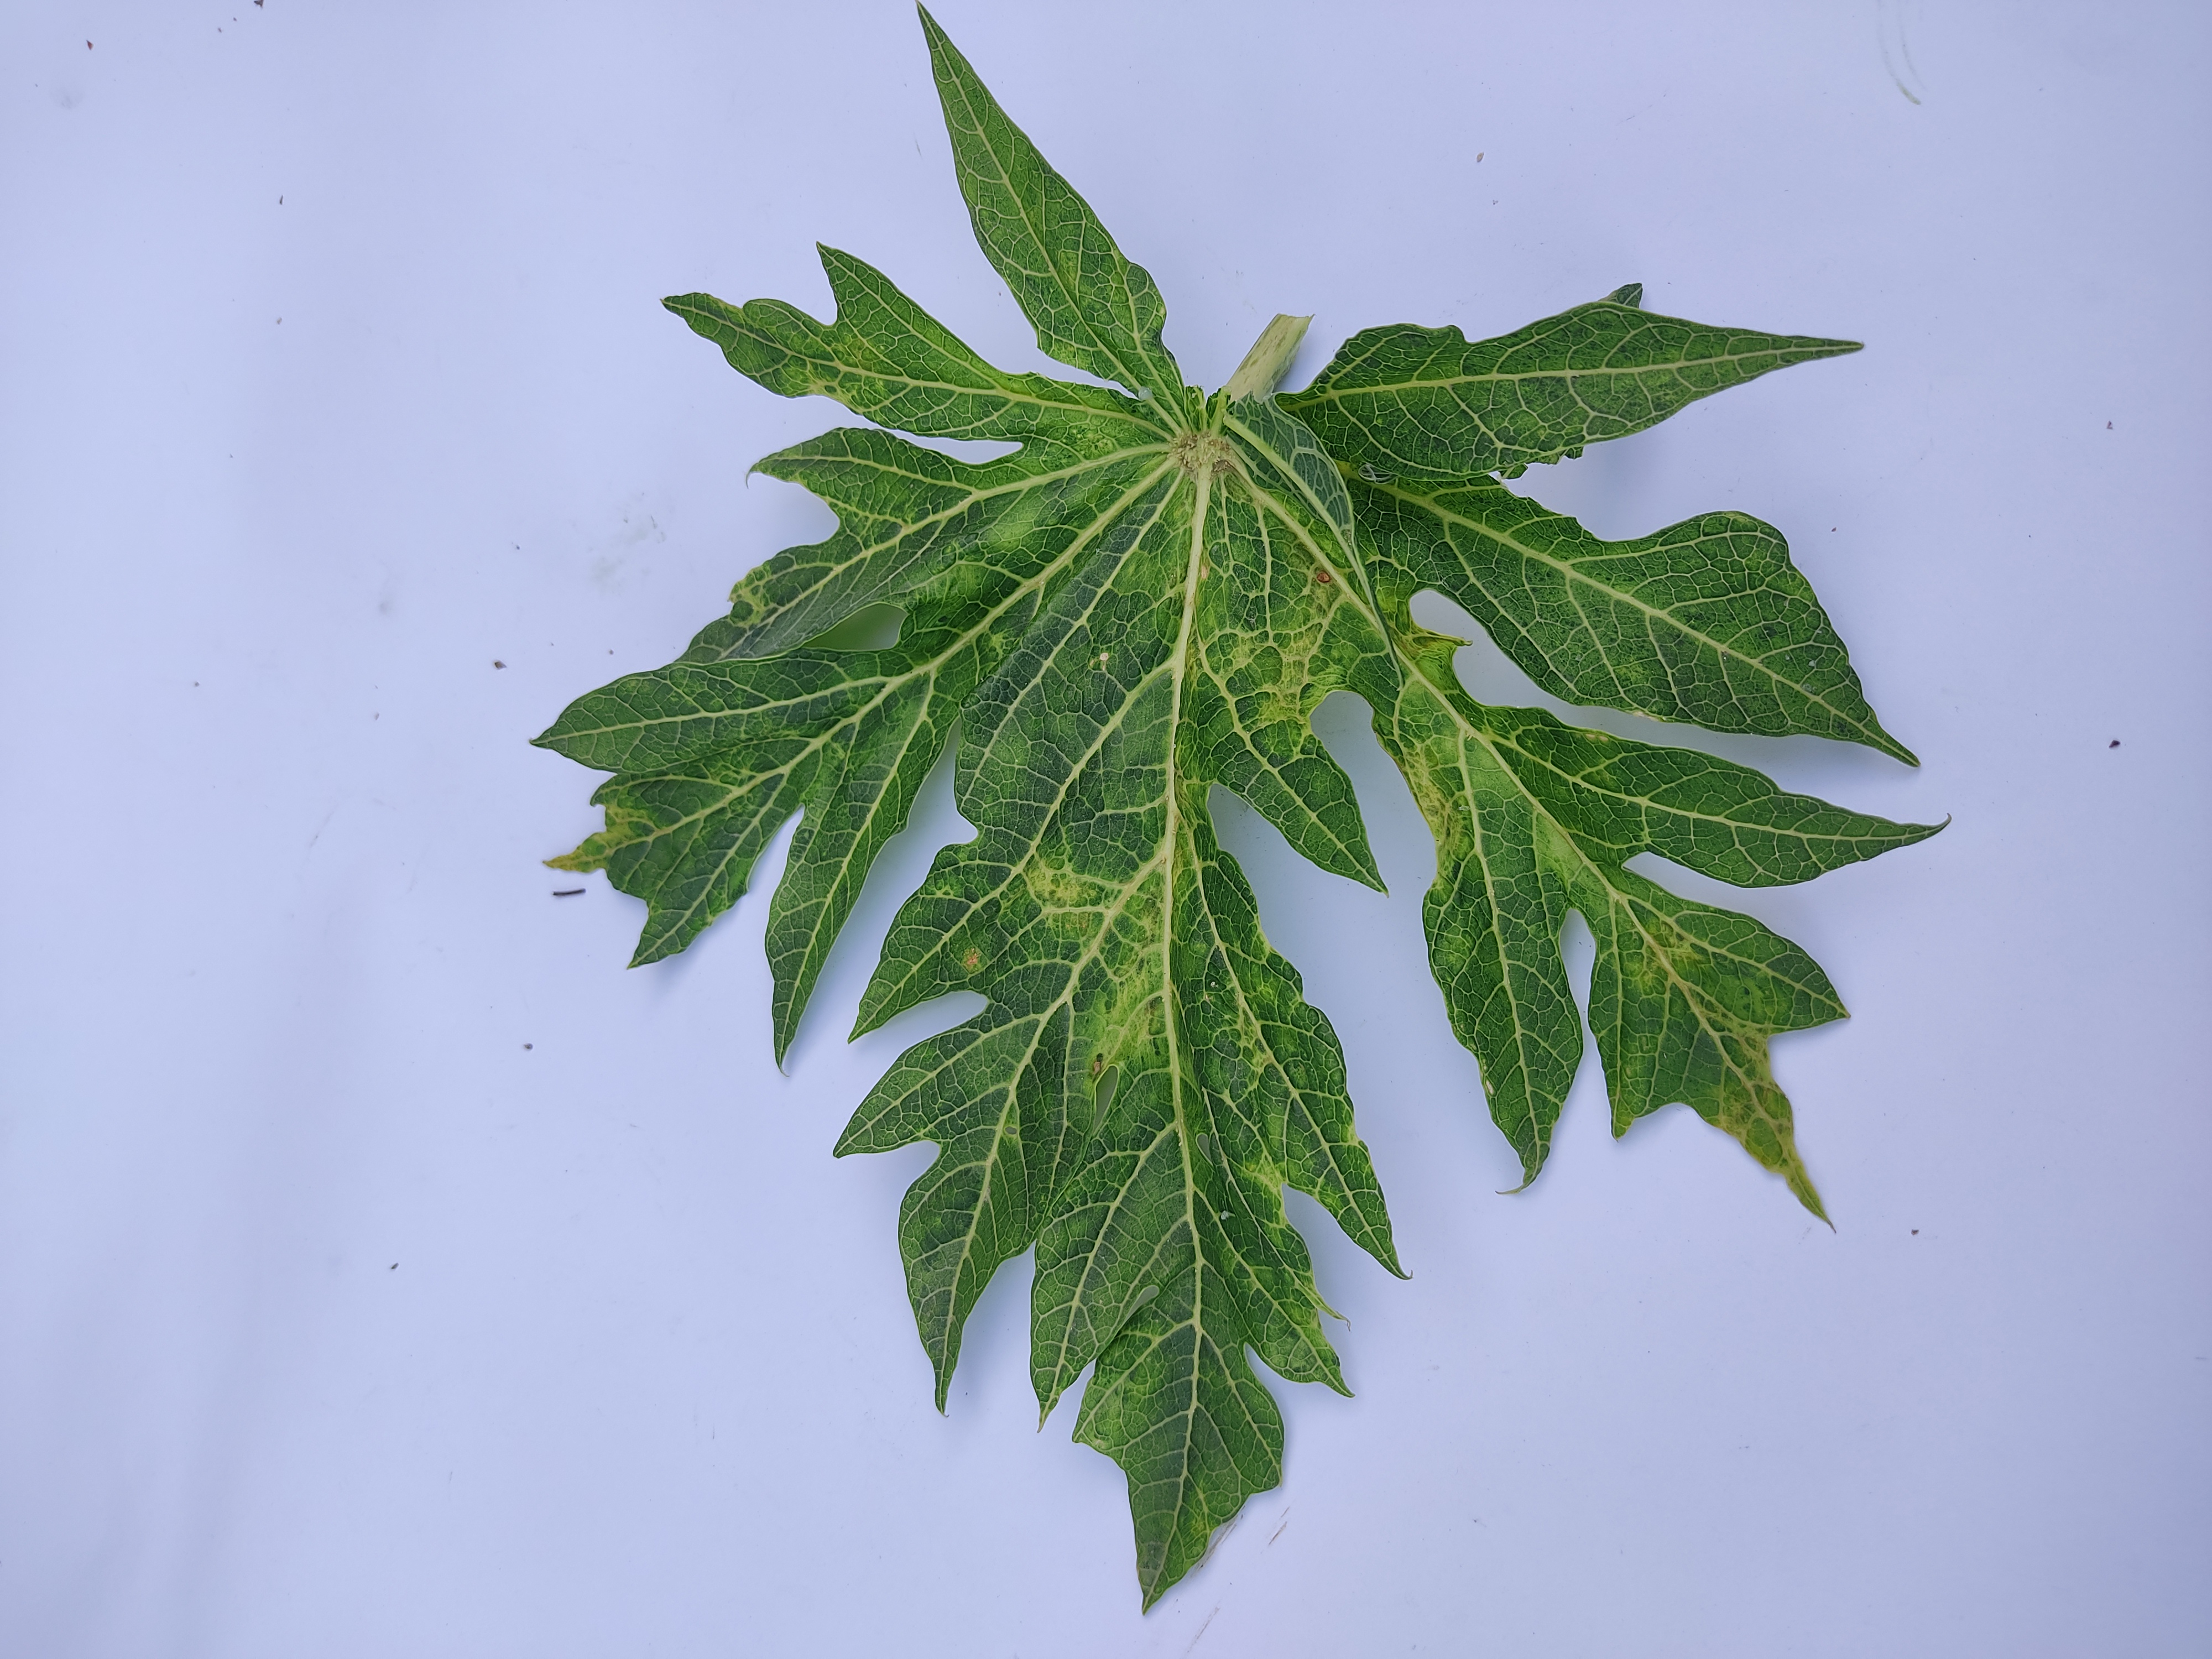
Label: Mosaic